Bronna Kahle

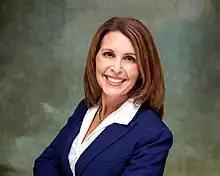

Bronna Kahle is a nonprofit executive, former State Representative, and public servant from Michigan.